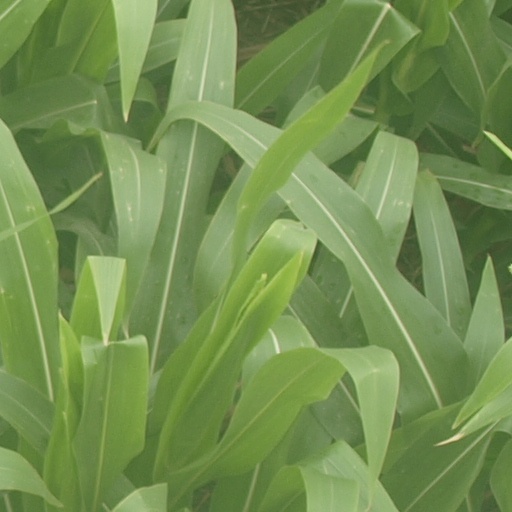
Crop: maize; corn